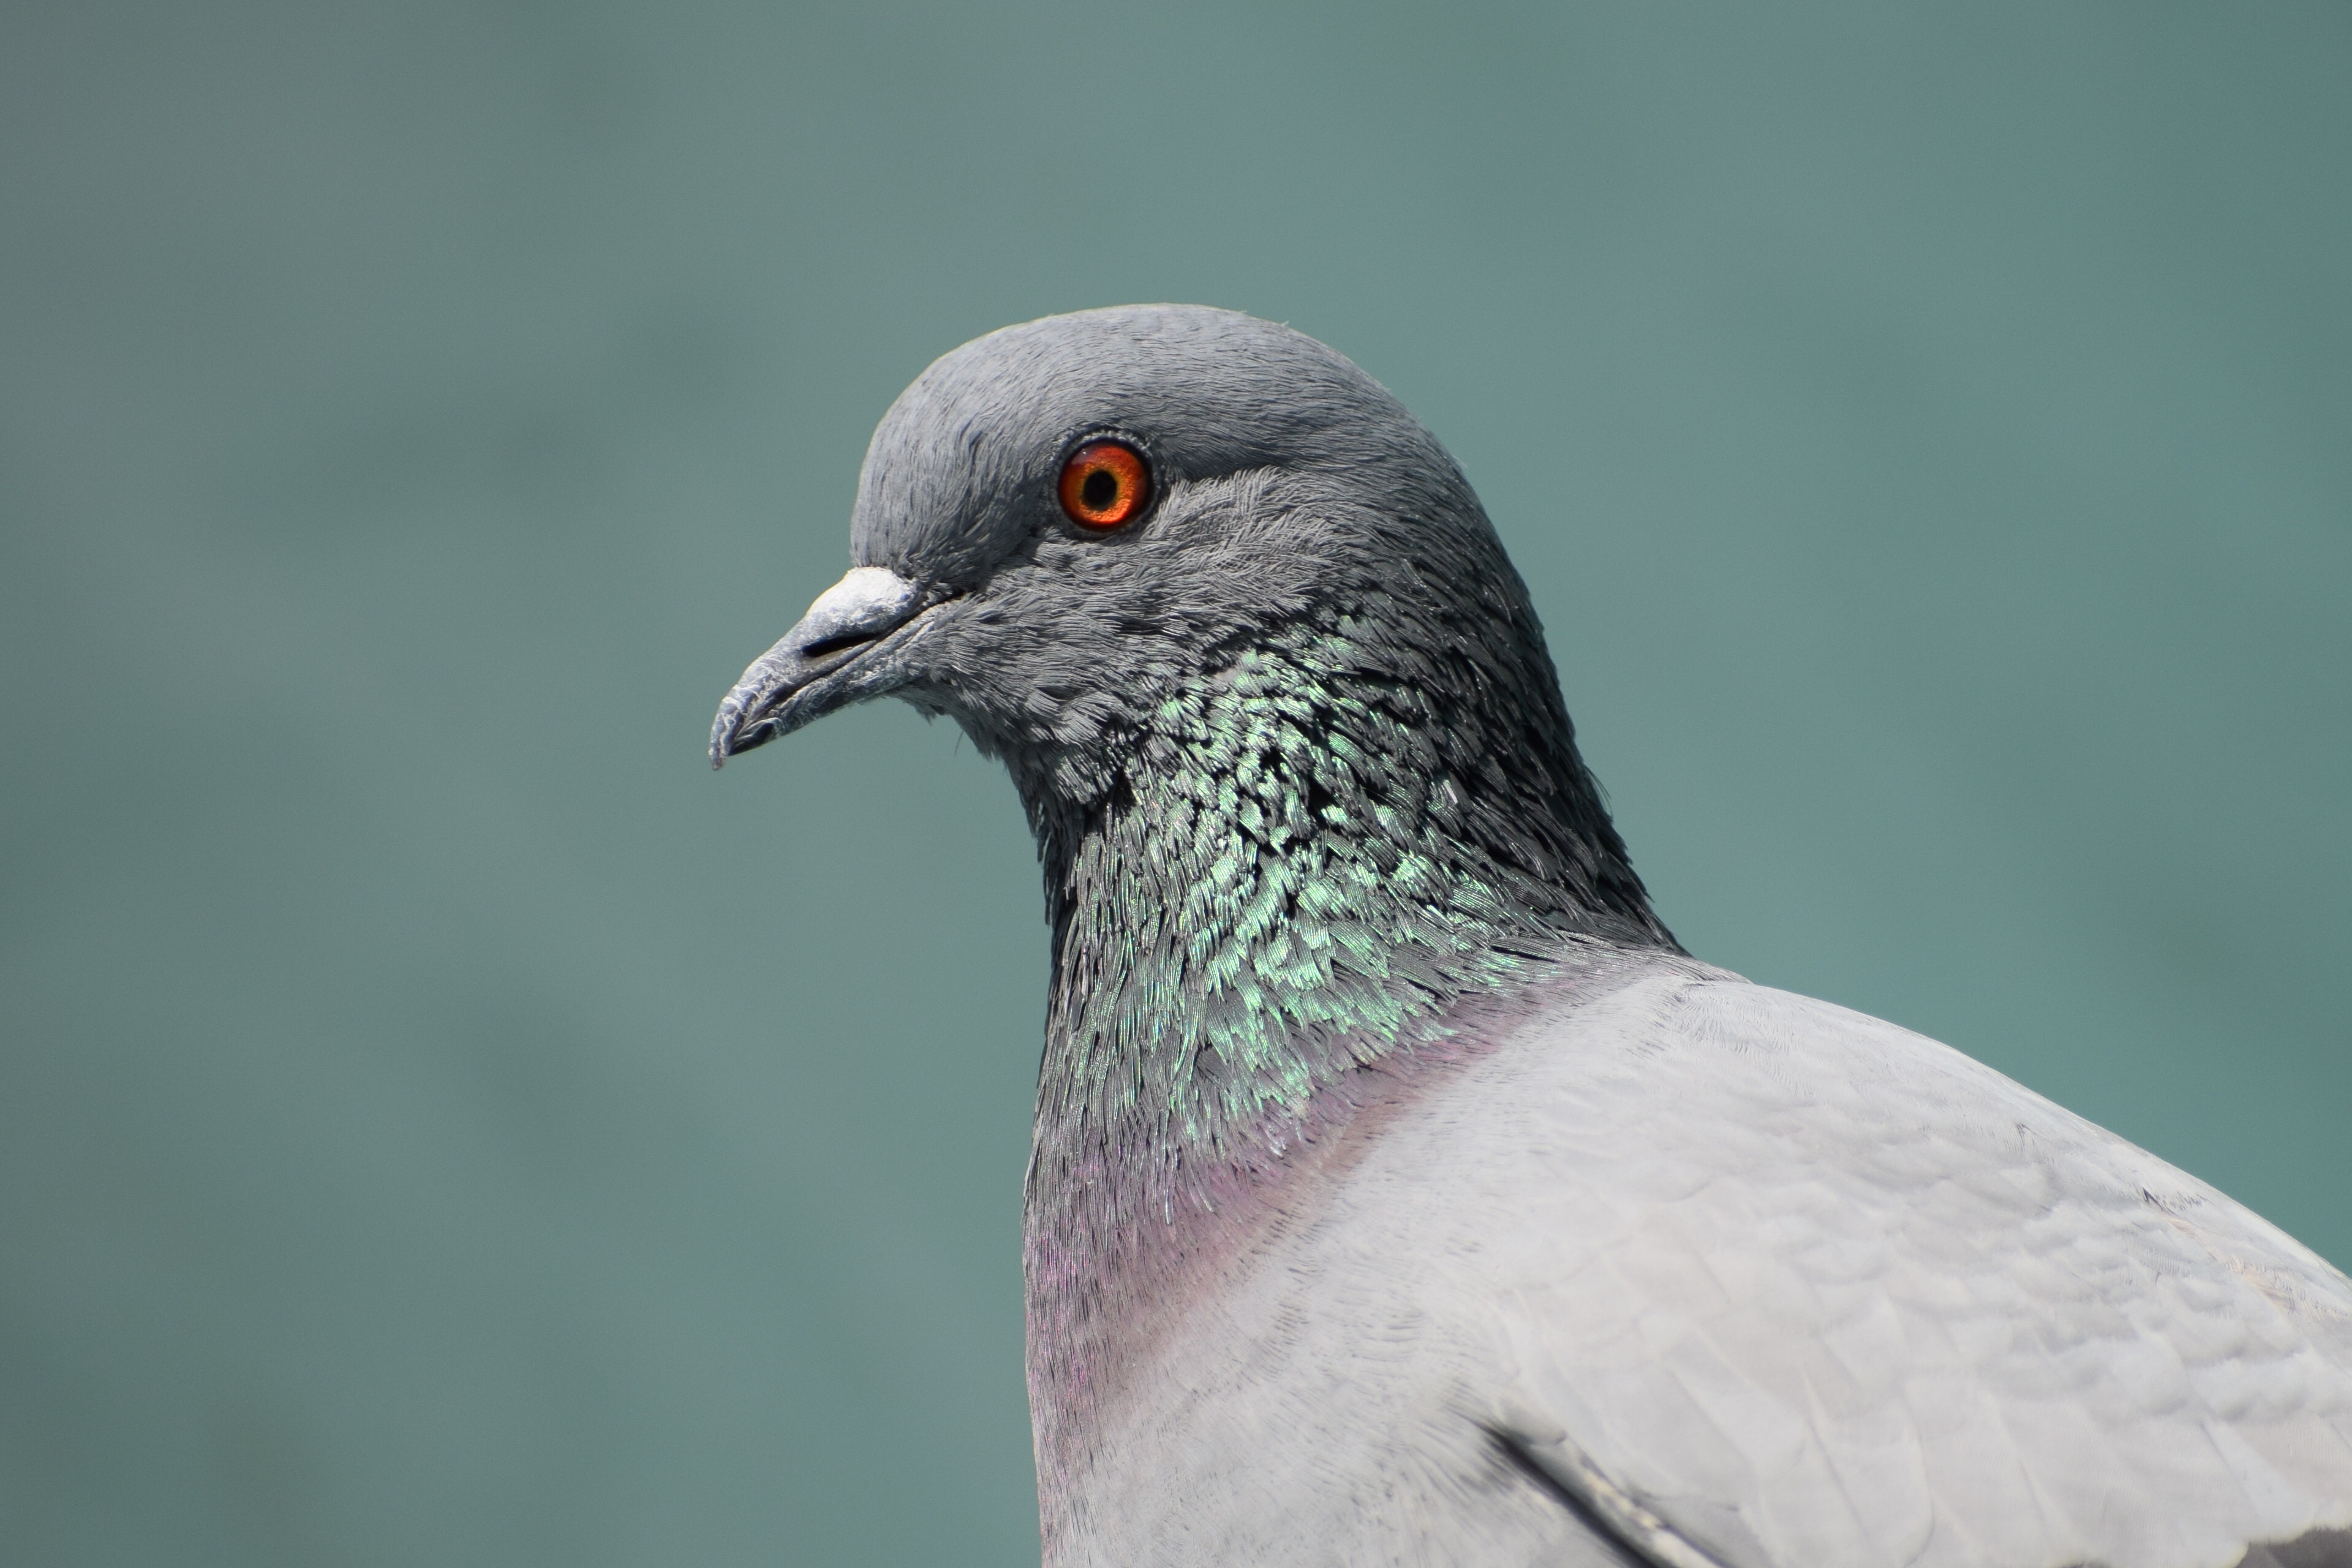
bird, vertebrate, beak, stock dove, rock dove, pigeons and doves, eye, feather, organism, wildlife